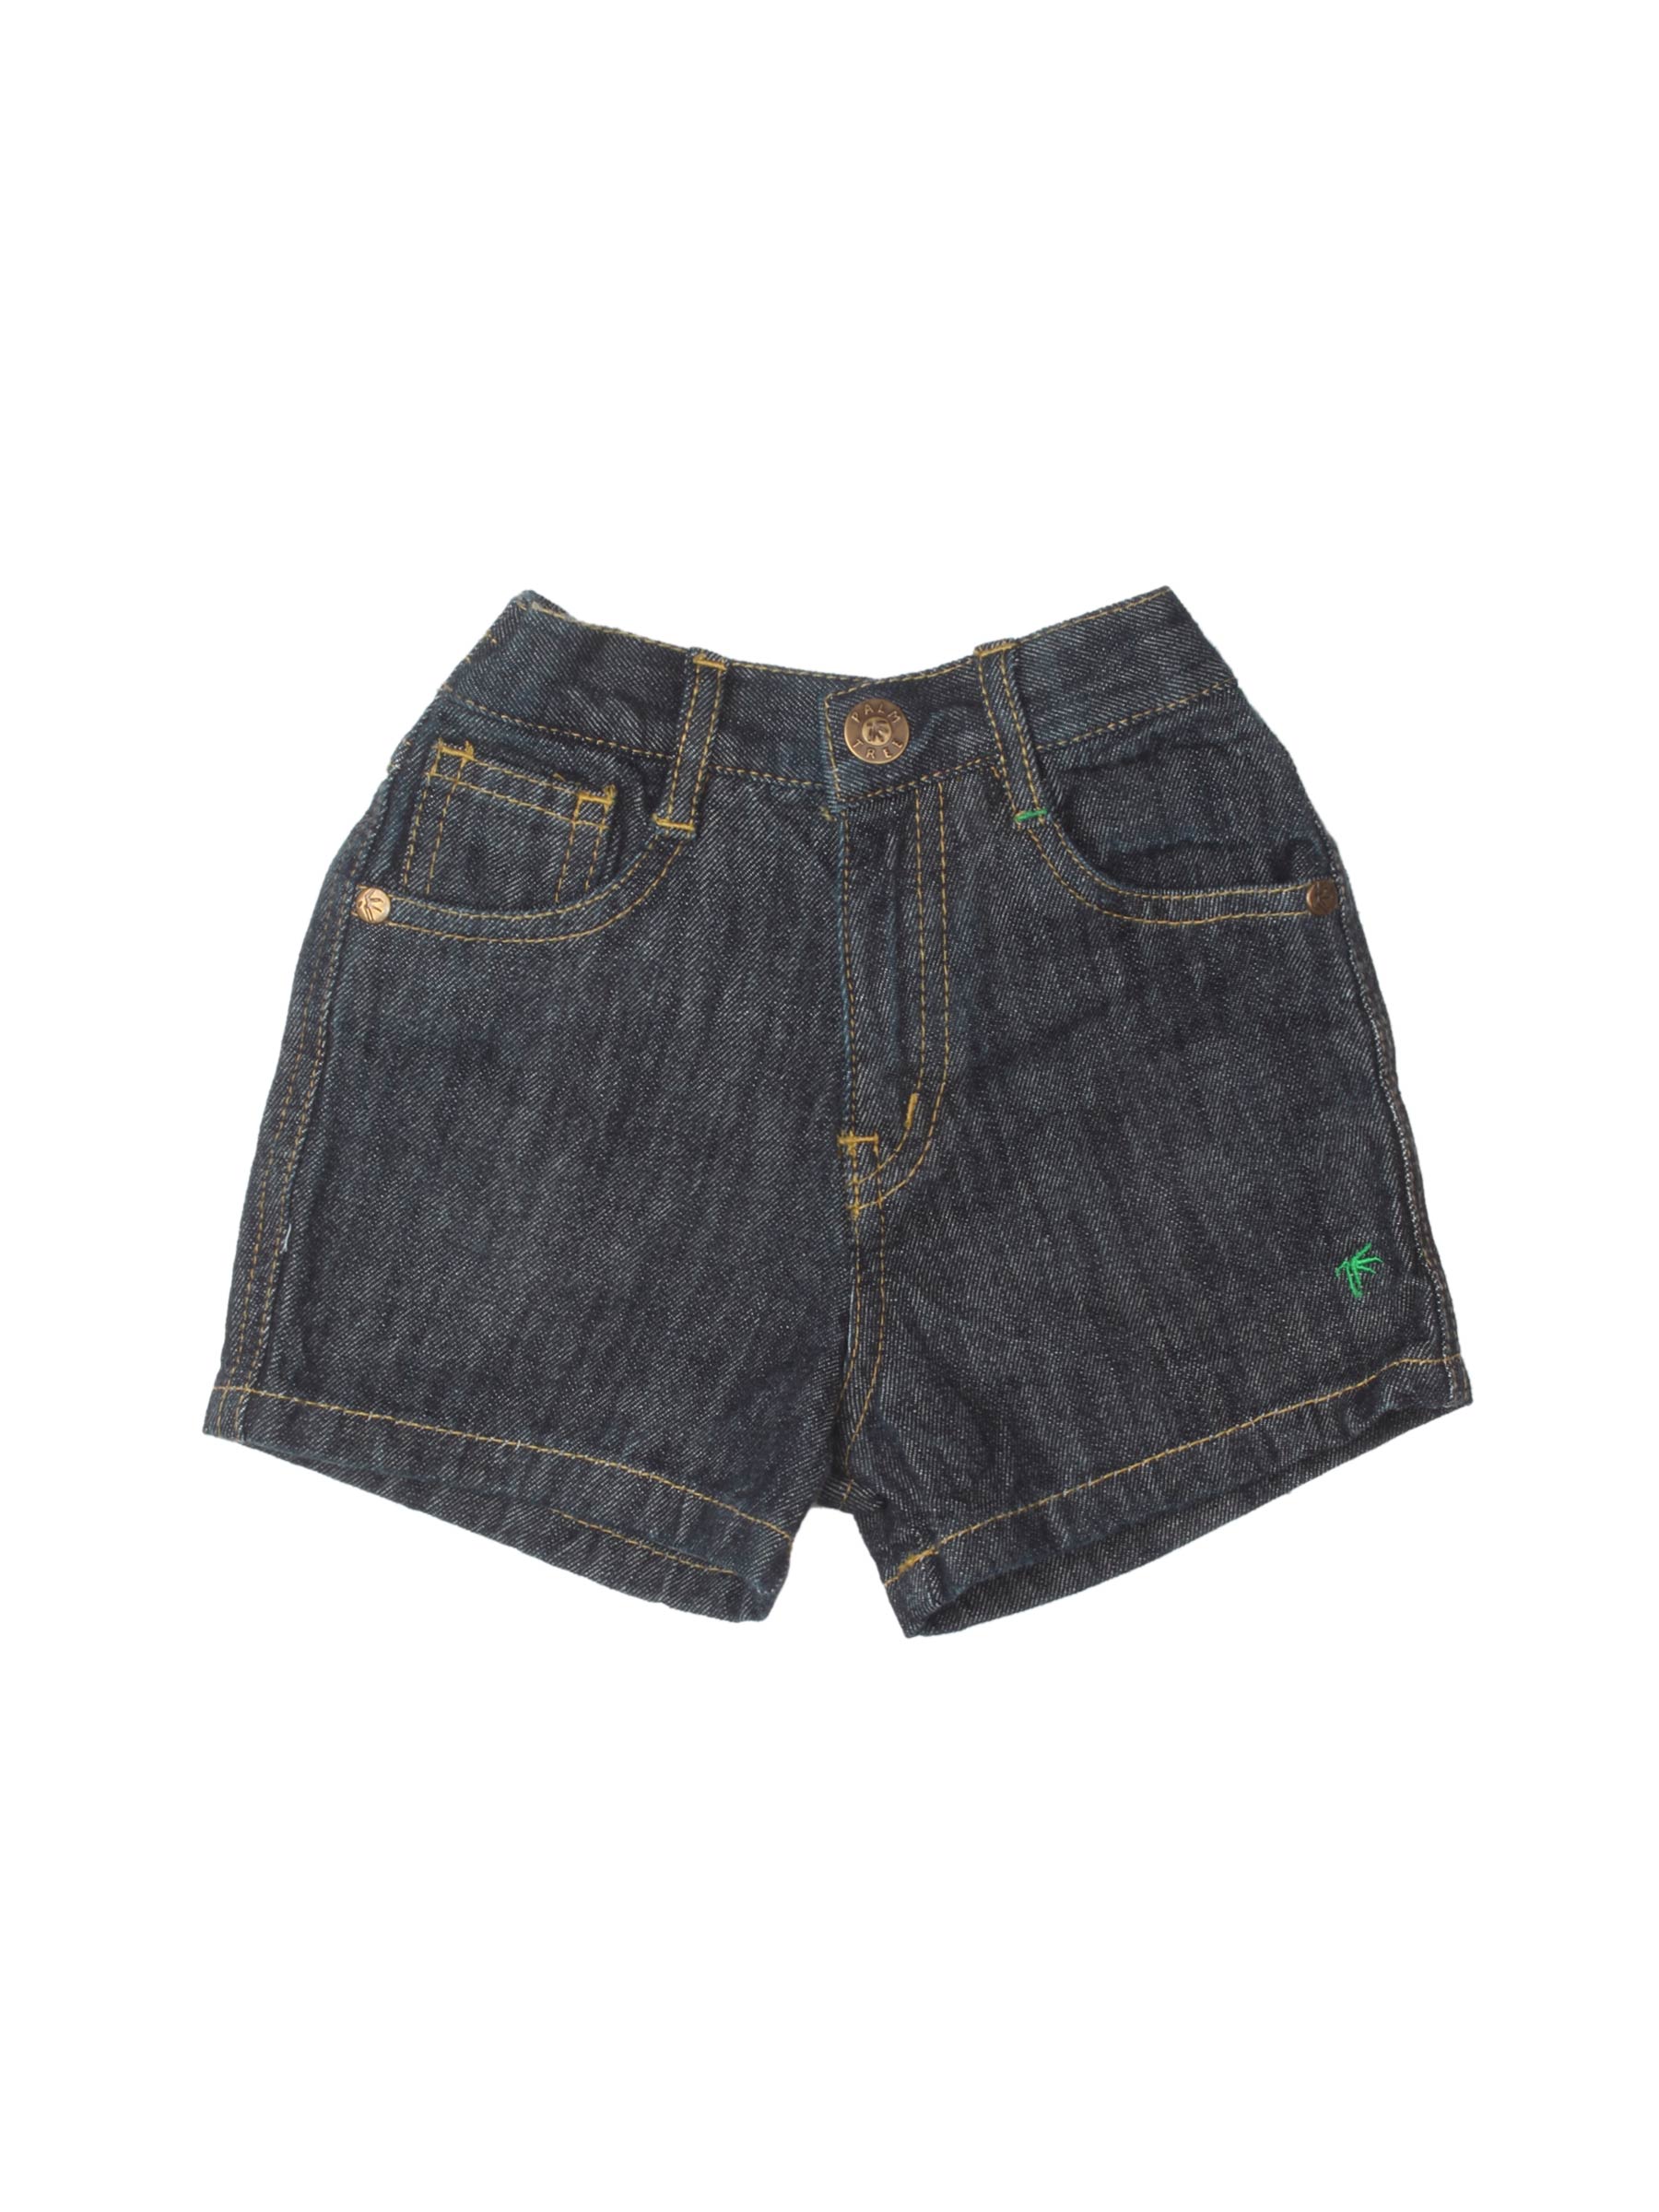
Gini and Jony Boys Blue Shorts
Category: Apparel / Bottomwear / Shorts
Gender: Boys
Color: Blue
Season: Summer 2012
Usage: Casual